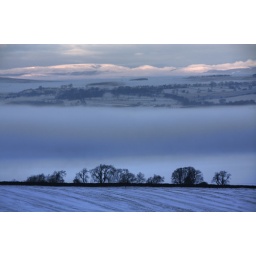
On my way home I had to stop the car above Teppermoor Farm to capture this view. 29/12/10